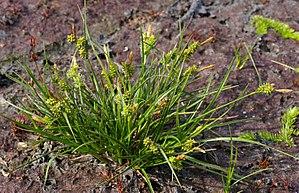
Carex viridula est une espèce des plantes du genre Carex et de la famille des Cyperaceae.